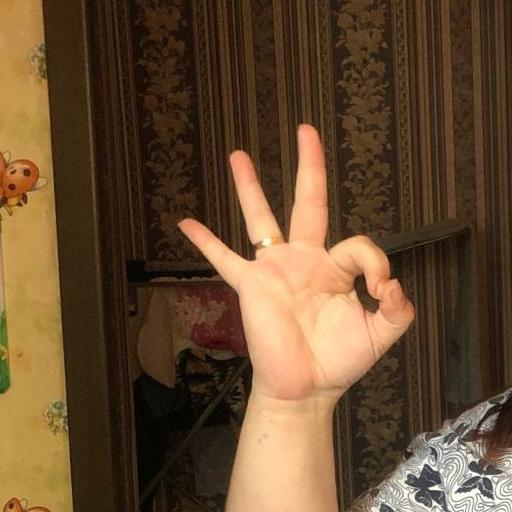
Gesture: ok